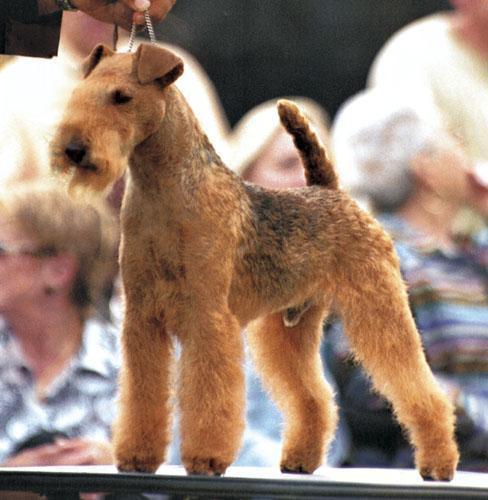
Lakeland_terrier